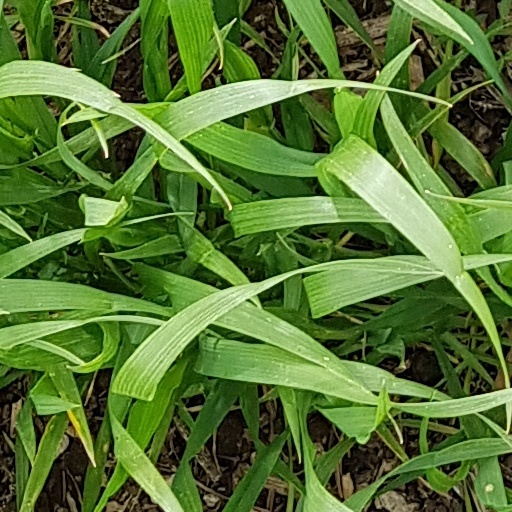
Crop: wheat